Chien-Ming Wang

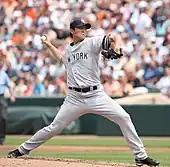
Wang pitching for the New York Yankees in 2007

Wang made his MLB debut on April 30, 2005, against the Toronto Blue Jays, pitching seven strong innings while allowing only two earned runs. He earned a no-decision in the Yankees' 4–3 win. Wang pitched in 18 games, though an injury kept him sidelined for part of the season. He went 8–5 with an earned run average of 4.02. On September 19, 2005, Wang tied a record for assists in a game by a pitcher with nine. In the playoffs against the Angels, Wang pitched 6 innings and allowed four runs, only one of which was earned. The Yankees lost the game and the series.